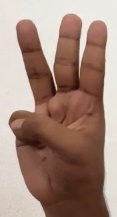
ASL sign: W